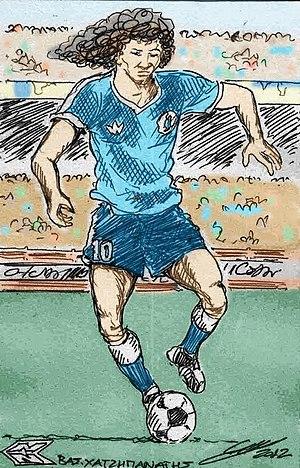
Vassilis Chatzipanagis, né le 26 octobre 1954 à Tachkent, est un footballeur international grec, évoluant au poste de milieu de terrain ou d'attaquant.